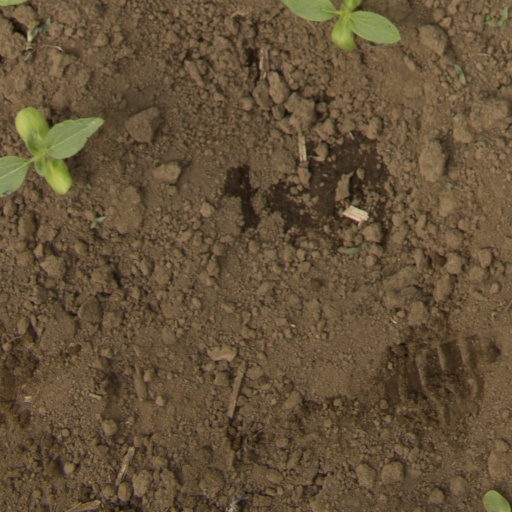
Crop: Jerusalem artichoke